Question: Please indicate a possible affordance area of the carrot that can be used for eating
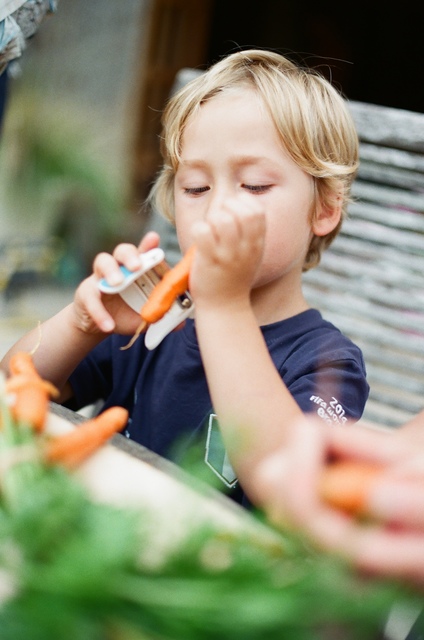
Answer: [5.684, 346.466, 134.406, 473.985]